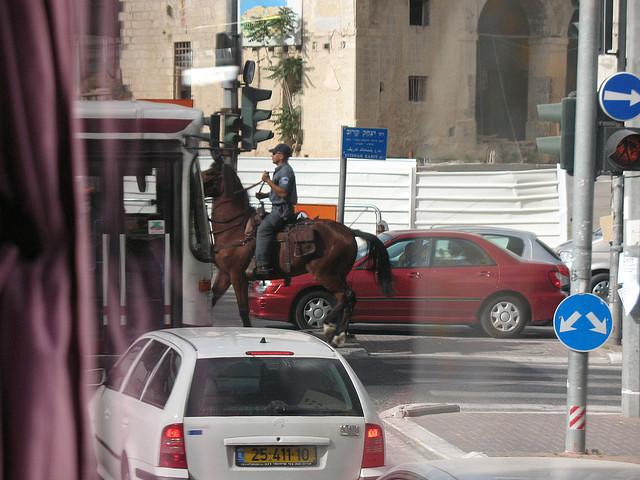
user: Given an image and a question. Answer the question in a short answer. Question: What time of day is it? Short Answer:
assistant: afternoon